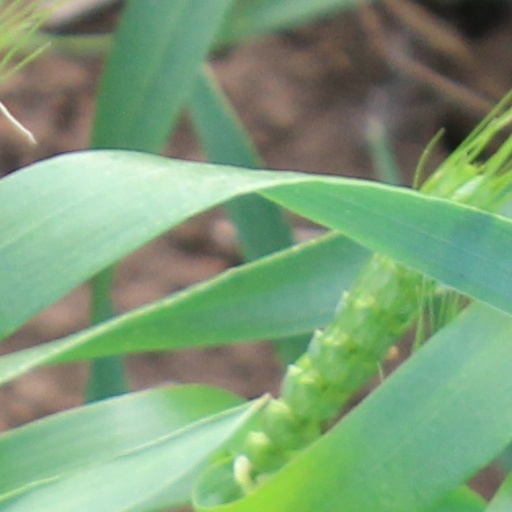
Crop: wheat